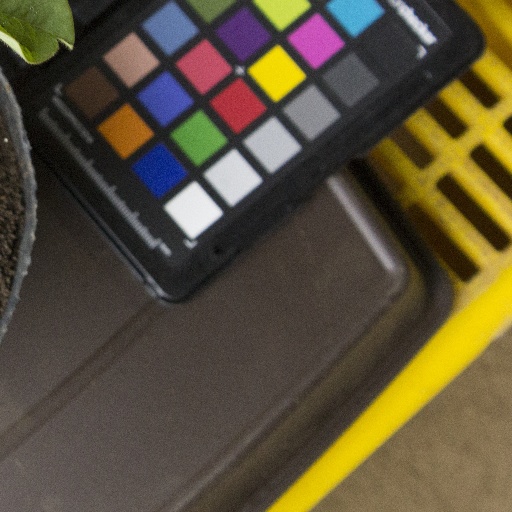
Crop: soybean